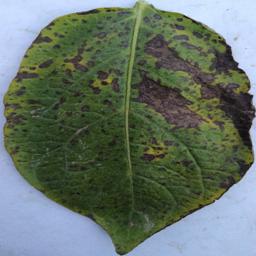
Etiqueta: Tizon_Temprano